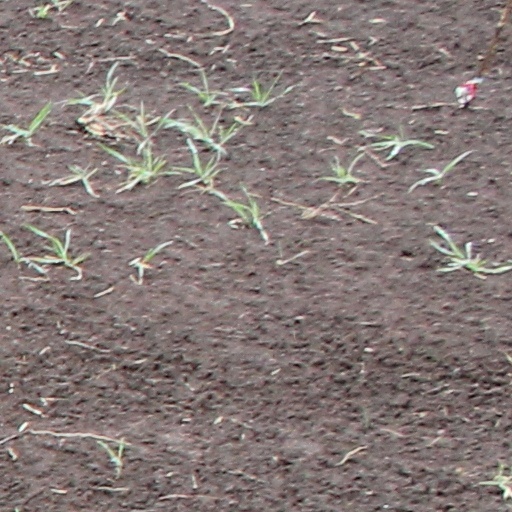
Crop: wheat